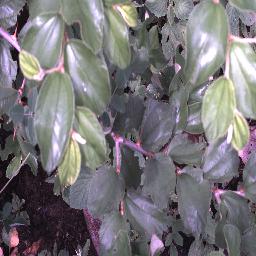
Label: chinee_apple